William James Mildenhall

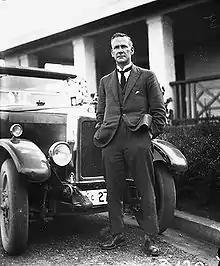
Royal Visit, May 1927 - Mr Mildenhall with his Armstrong Siddley motor car Registration Number 27

William James "Jack" Mildenhall (1891–1962) photographed construction of the new Australian capital, Canberra, during its development in the 1920s and 1930s.